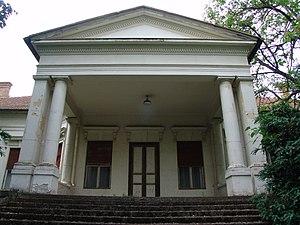
Le château Sokolac est situé près de Novi Bečej, dans la province de Voïvodine et dans le district du Banat central, en Serbie. Il est inscrit sur la liste des monuments culturels protégés de la République de Serbie.